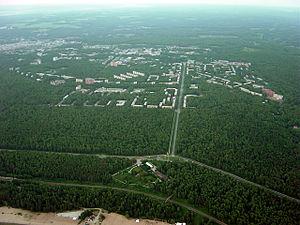
Cet article présente les faits saillants de l'histoire de la Sibérie, partie asiatique de l'Empire russe, de l'URSS puis de la Fédération de Russie, et immense région d'une surface de 13,1 millions de km² très peu peuplée.
Akademgorodok est une cité scientifique et un quartier de la ville de Novossibirsk, en Sibérie. Elle se trouve à environ 20 kilomètres au sud-est du centre de Novossibirsk.